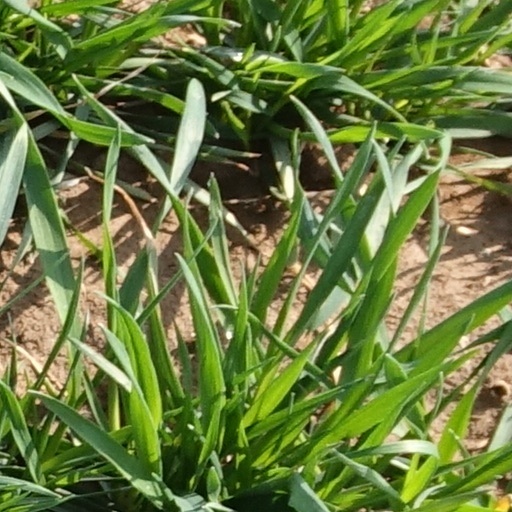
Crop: wheat